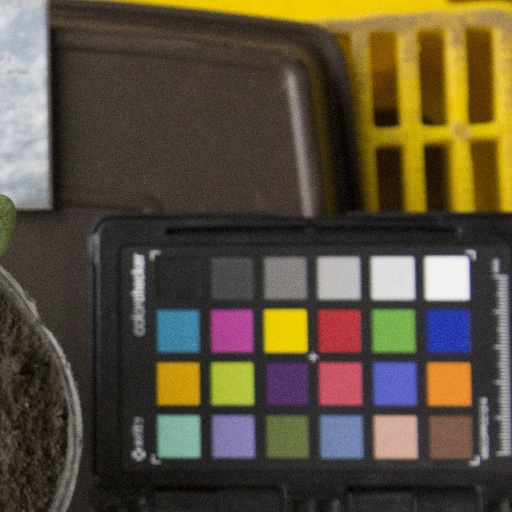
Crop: soybean